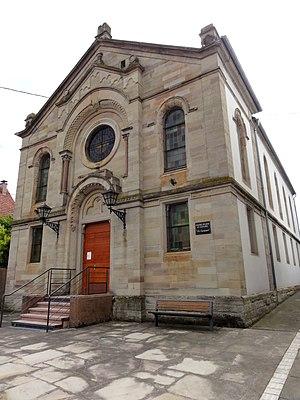
Alsace, Bas-Rhin, Mommenheim, Synagogue (1904), rue des Juifs. This building is indexed in the Base Mérimée, a database of architectural heritage maintained by the French Ministry of Culture,